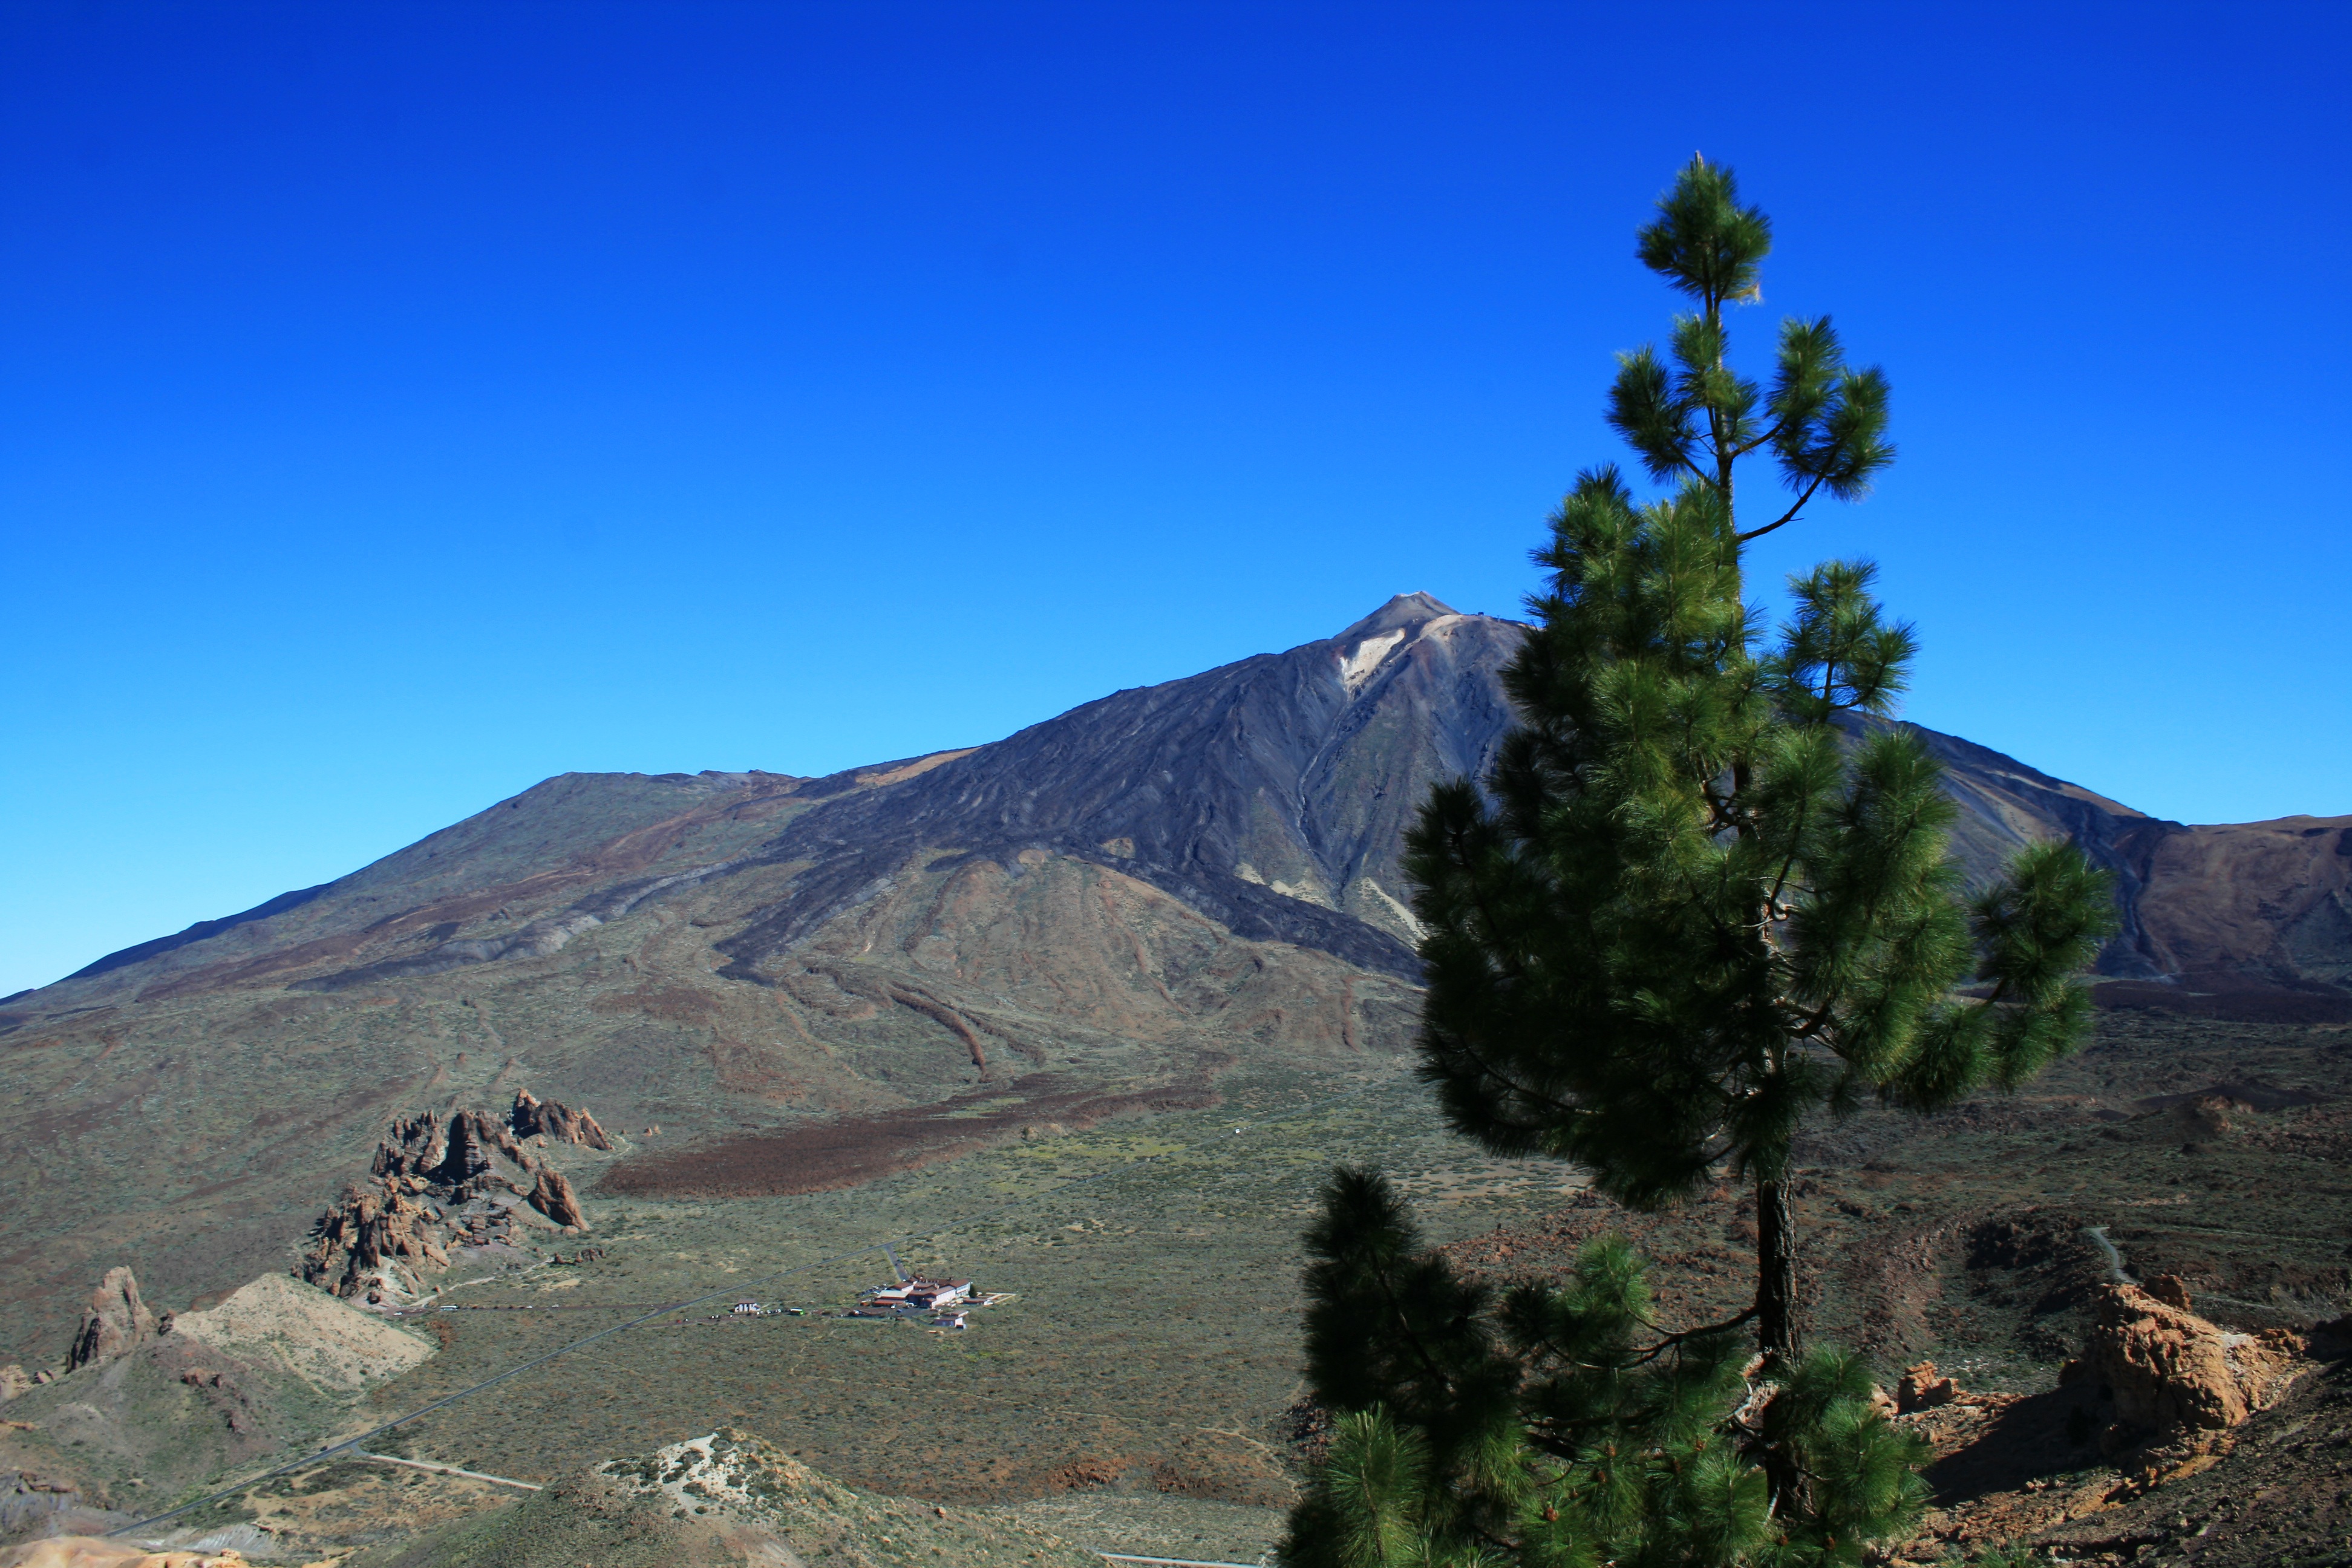
landscape, nature, wilderness, walking, mountain, trail, hill, adventure, valley, mountain range, terrain, national park, ridge, summit, spain, geology, outlook, plateau, tenerife, fell, ecosystem, wadi, canary islands, teide, landform, mountain pass, teide national park, lava field, geographical feature, mountainous landforms